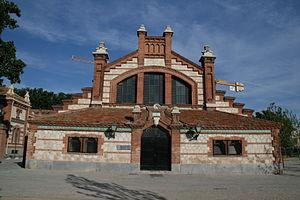
Matadero Madrid est un centre culturel et une place publique, situé dans Arganzuela. Le lieu possède aujourd'hui deux cinémas, une cinémathèque et un plateau de tournage. À l'origine, Matadero était un abattoir qui a fermé en 1996. Des ateliers, des expositions, des conférences ou encore des spectacles sont organisés régulièrement dans ce lieu.